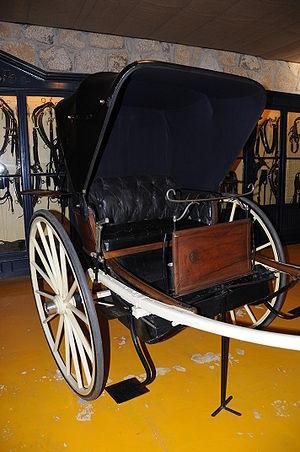
Le musée des voitures à cheval Geraz do Lima en un musée consacré aux voitures hippomobiles, situé à Quinta de Bouça, dans le district de Viana do Castelo.
Le tilbury est une voiture hippomobile légère, de type cabriolet, à deux roues, ouverte, à capote, inventée en 1815 en Angleterre. Elle porte le nom du carrossier qui l'a mise au point.